Andre Wisdom

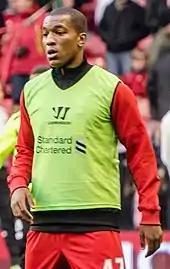
Wisdom warming up for Liverpool in 2012

Wisdom progressed through the youth teams at Liverpool before featuring for the club's reserve team. In September 2010, manager Roy Hodgson called up Wisdom to his first-team squad for the League Cup match against League Two team Northampton Town. He was rewarded for his progress with an extension to his contract by newly appointed manager Kenny Dalglish in the summer of 2011.